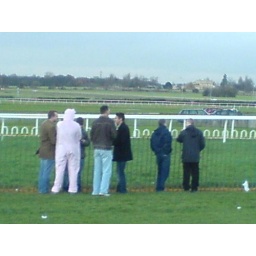
Tim's the one in the pink pig suit...